Firozpur Cantonment

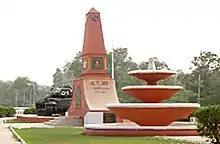
The Barki Memorial Ferozepur

Historically, it was an important Cantonment for the British. It was a vital base for their forces, particularly during the First Anglo-Sikh War (1845–1846), but also over the course of the Second Anglo-Sikh War (1848–1849). It continued as an important base for supporting forward positions in modern-day Pakistan. Until World War II, it was one of the largest Cantonments in this region. After the partition of India, the Cantonment's importance declined. There is an abandoned airstrip of British-era vintage in the Cantonment.